Sviatoslav Richter

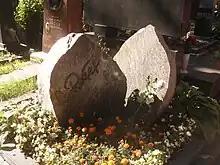
Richter's grave at Novodevichy cemetery in Moscow

In 1948 Richter and Dorliak gave recitals in Bucharest, Romania, then in 1950 performed in Prague and Bratislava, Czechoslovakia. In 1954, Richter gave recitals in Budapest, Hungary. In 1956, he again toured Czechoslovakia, then in 1957, he toured China, then again performed in Prague, Sofia, and Warsaw. In 1958, Richter recorded Prokofiev's 5th Piano Concerto with the Warsaw Philharmonic Orchestra under the baton of Witold Rowicki – the recording which made Richter known in the United States. In 1959, Richter made another successful recording of Rachmaninoff's 2nd Piano Concerto with the Warsaw Philharmonic on Deutsche Grammophon label. Thus the West first became aware of Richter through recordings made in the 1950s. One of Richter's first advocates in the West was Emil Gilels, who stated during his first tour of the United States that the critics (who were giving Gilels rave reviews) should "wait until you hear Richter."